Kim Pegula

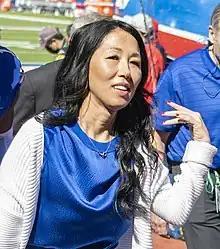
Pegula in 2021

Kim S. Pegula (born June 7, 1969) is a South Korean-born American former businesswoman and the wife of American multibillionaire Terry Pegula. She was the president of Pegula Sports and Entertainment, the holding company that managed the Buffalo Bills of the National Football League and the Buffalo Sabres of the National Hockey League, in addition to several other minor league sports teams and entertainment assets. By extension she was the president of several teams under Pegula Sports and Entertainment, including the Bills and Sabres and Buffalo Bandits; Pegula, Shahid Khan, and Zygi Wilf were the only three NFL team owners who were not born in the United States. Pegula Sports and Entertainment was dissolved in 2023, following an incapacitating stroke she suffered the year prior.